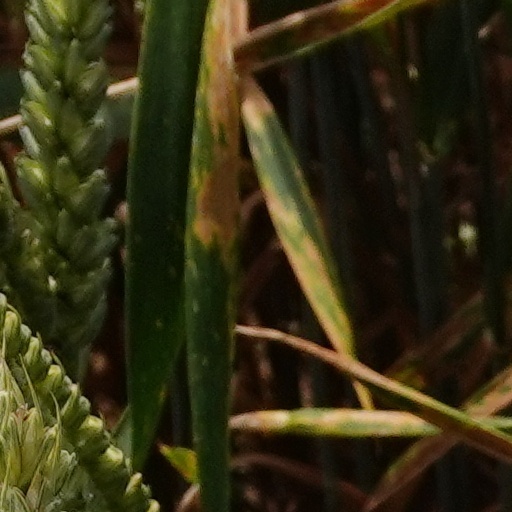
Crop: wheat